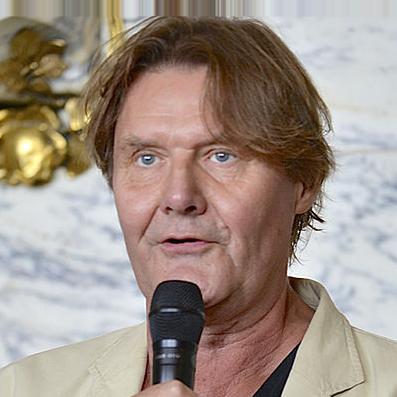
Age: 66